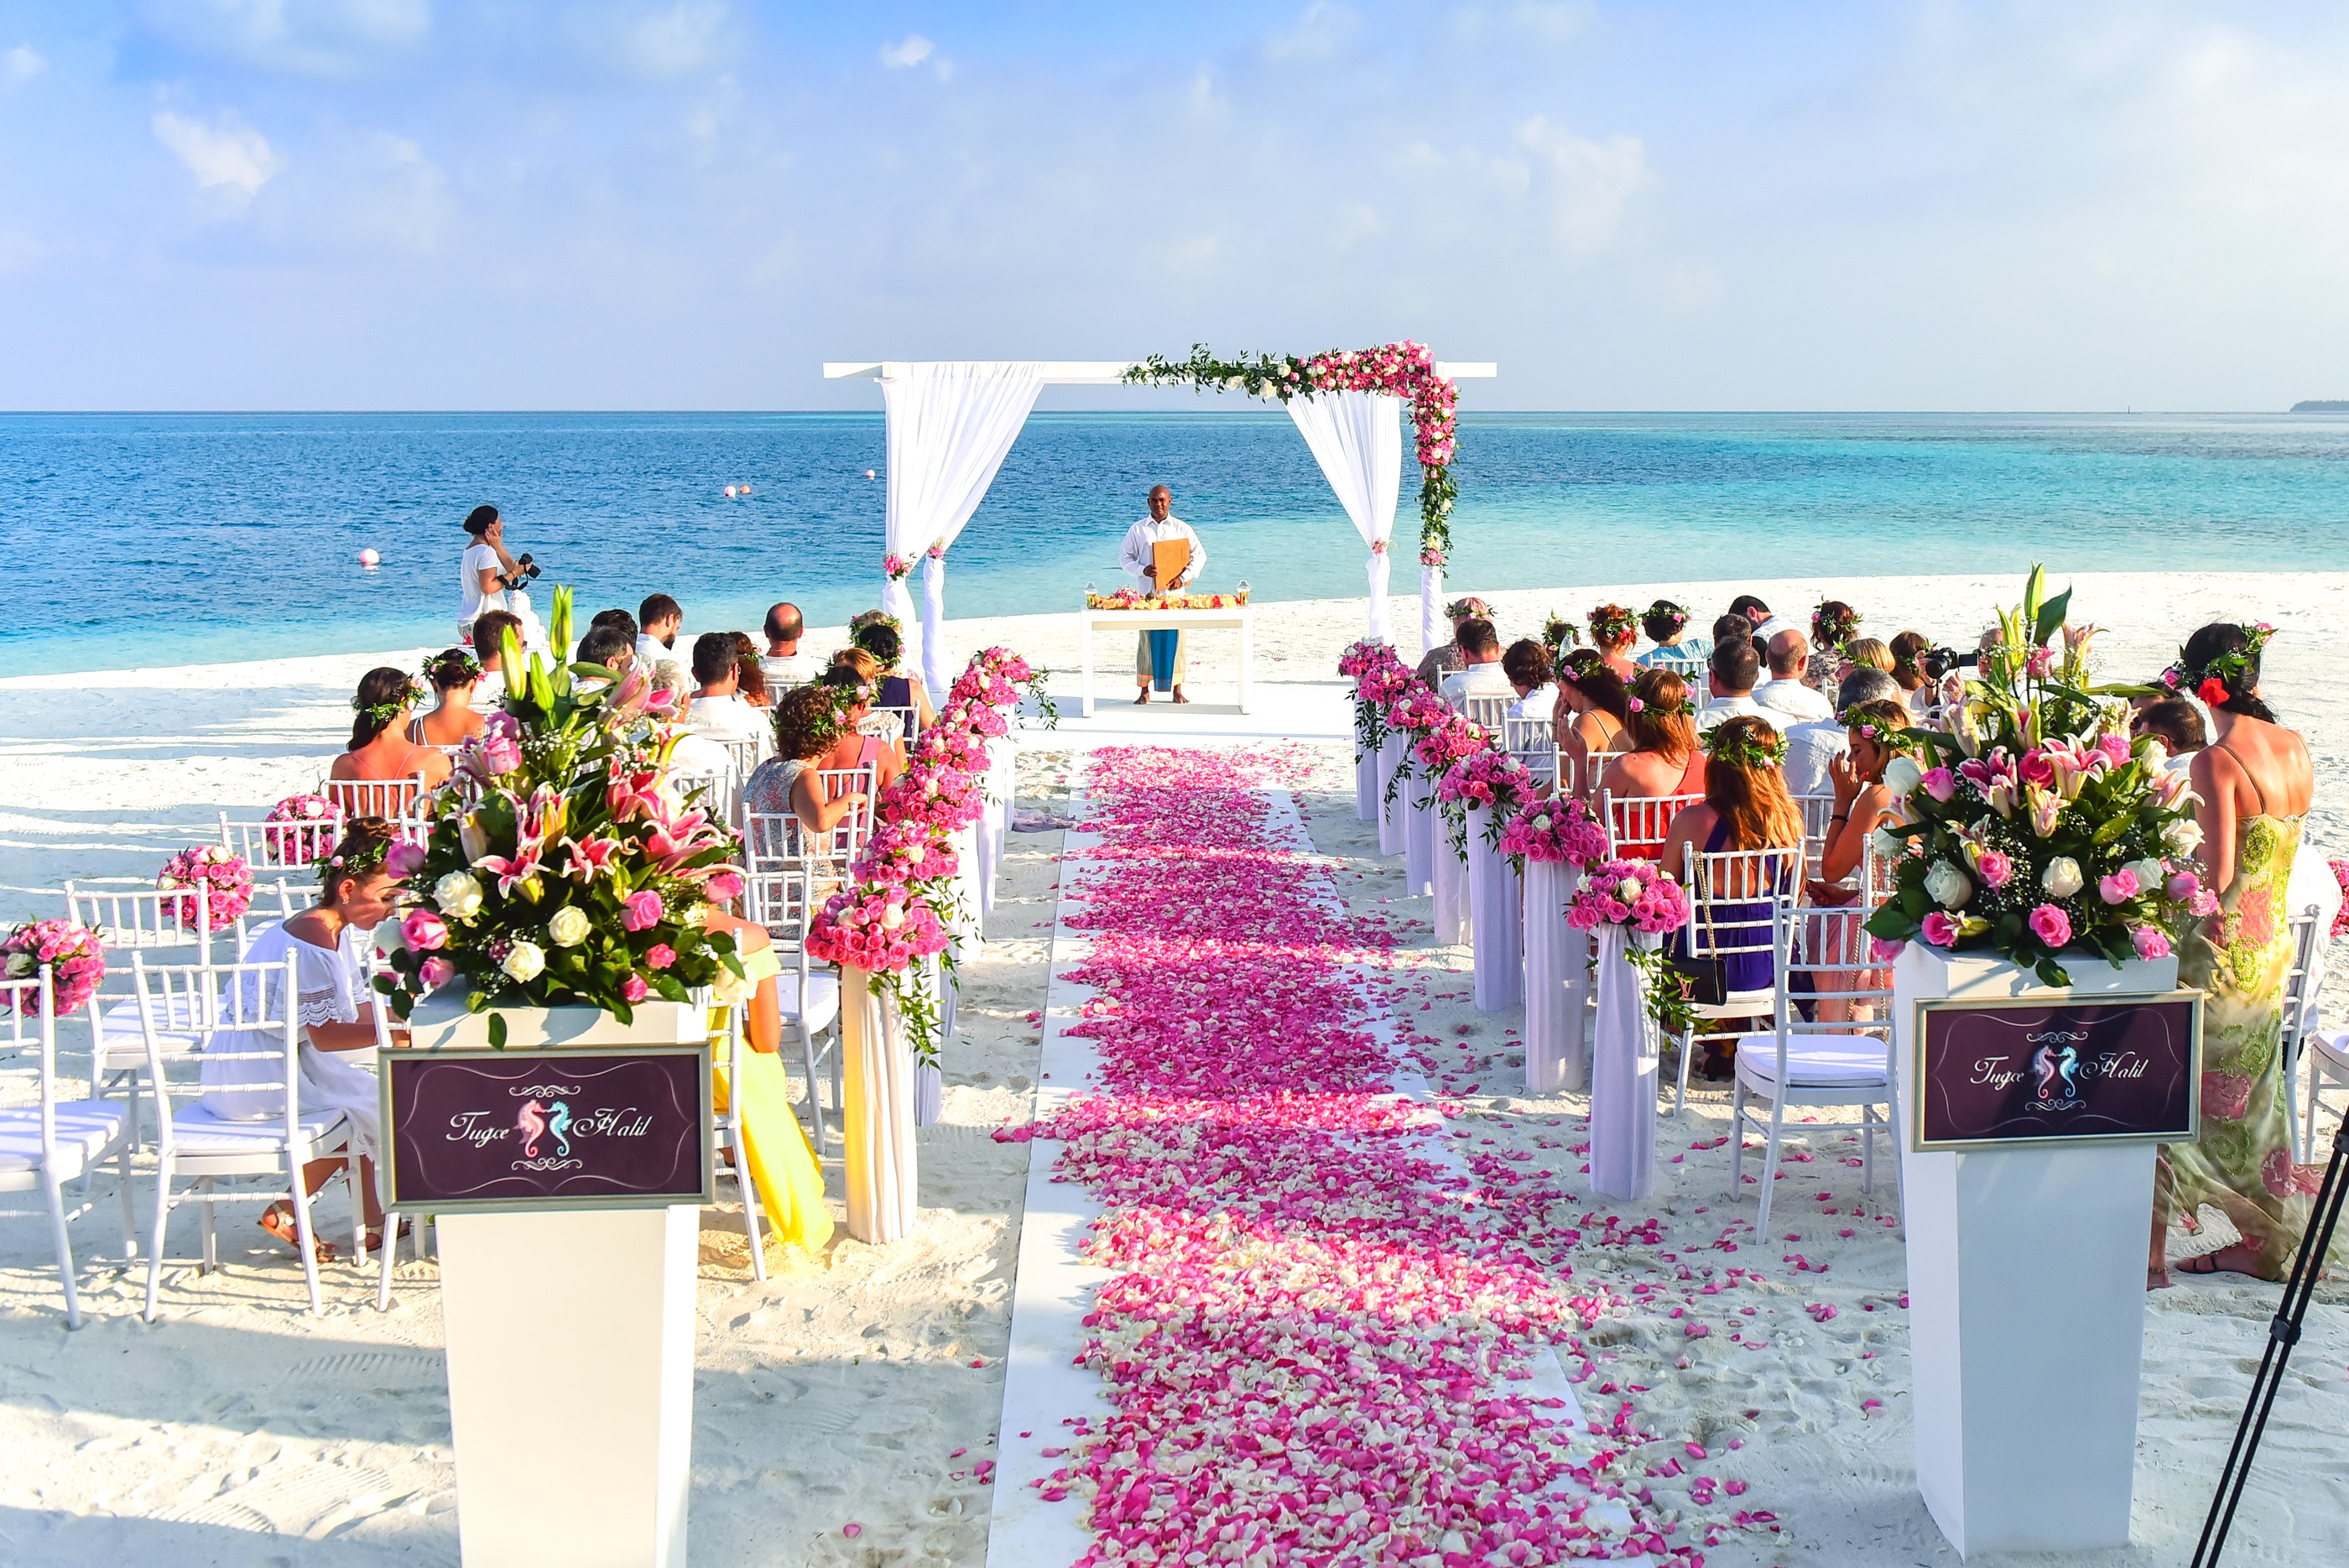
man, beach, sea, water, sand, ocean, people, summer, vacation, recreation, celebration, tropical, island, set, tourism, leisure, seashore, wedding, flowers, aisle, outdoors, ceremony, chairs, resort, event, caribbean, decorations, enjoyment, occasion, rose petals, guest